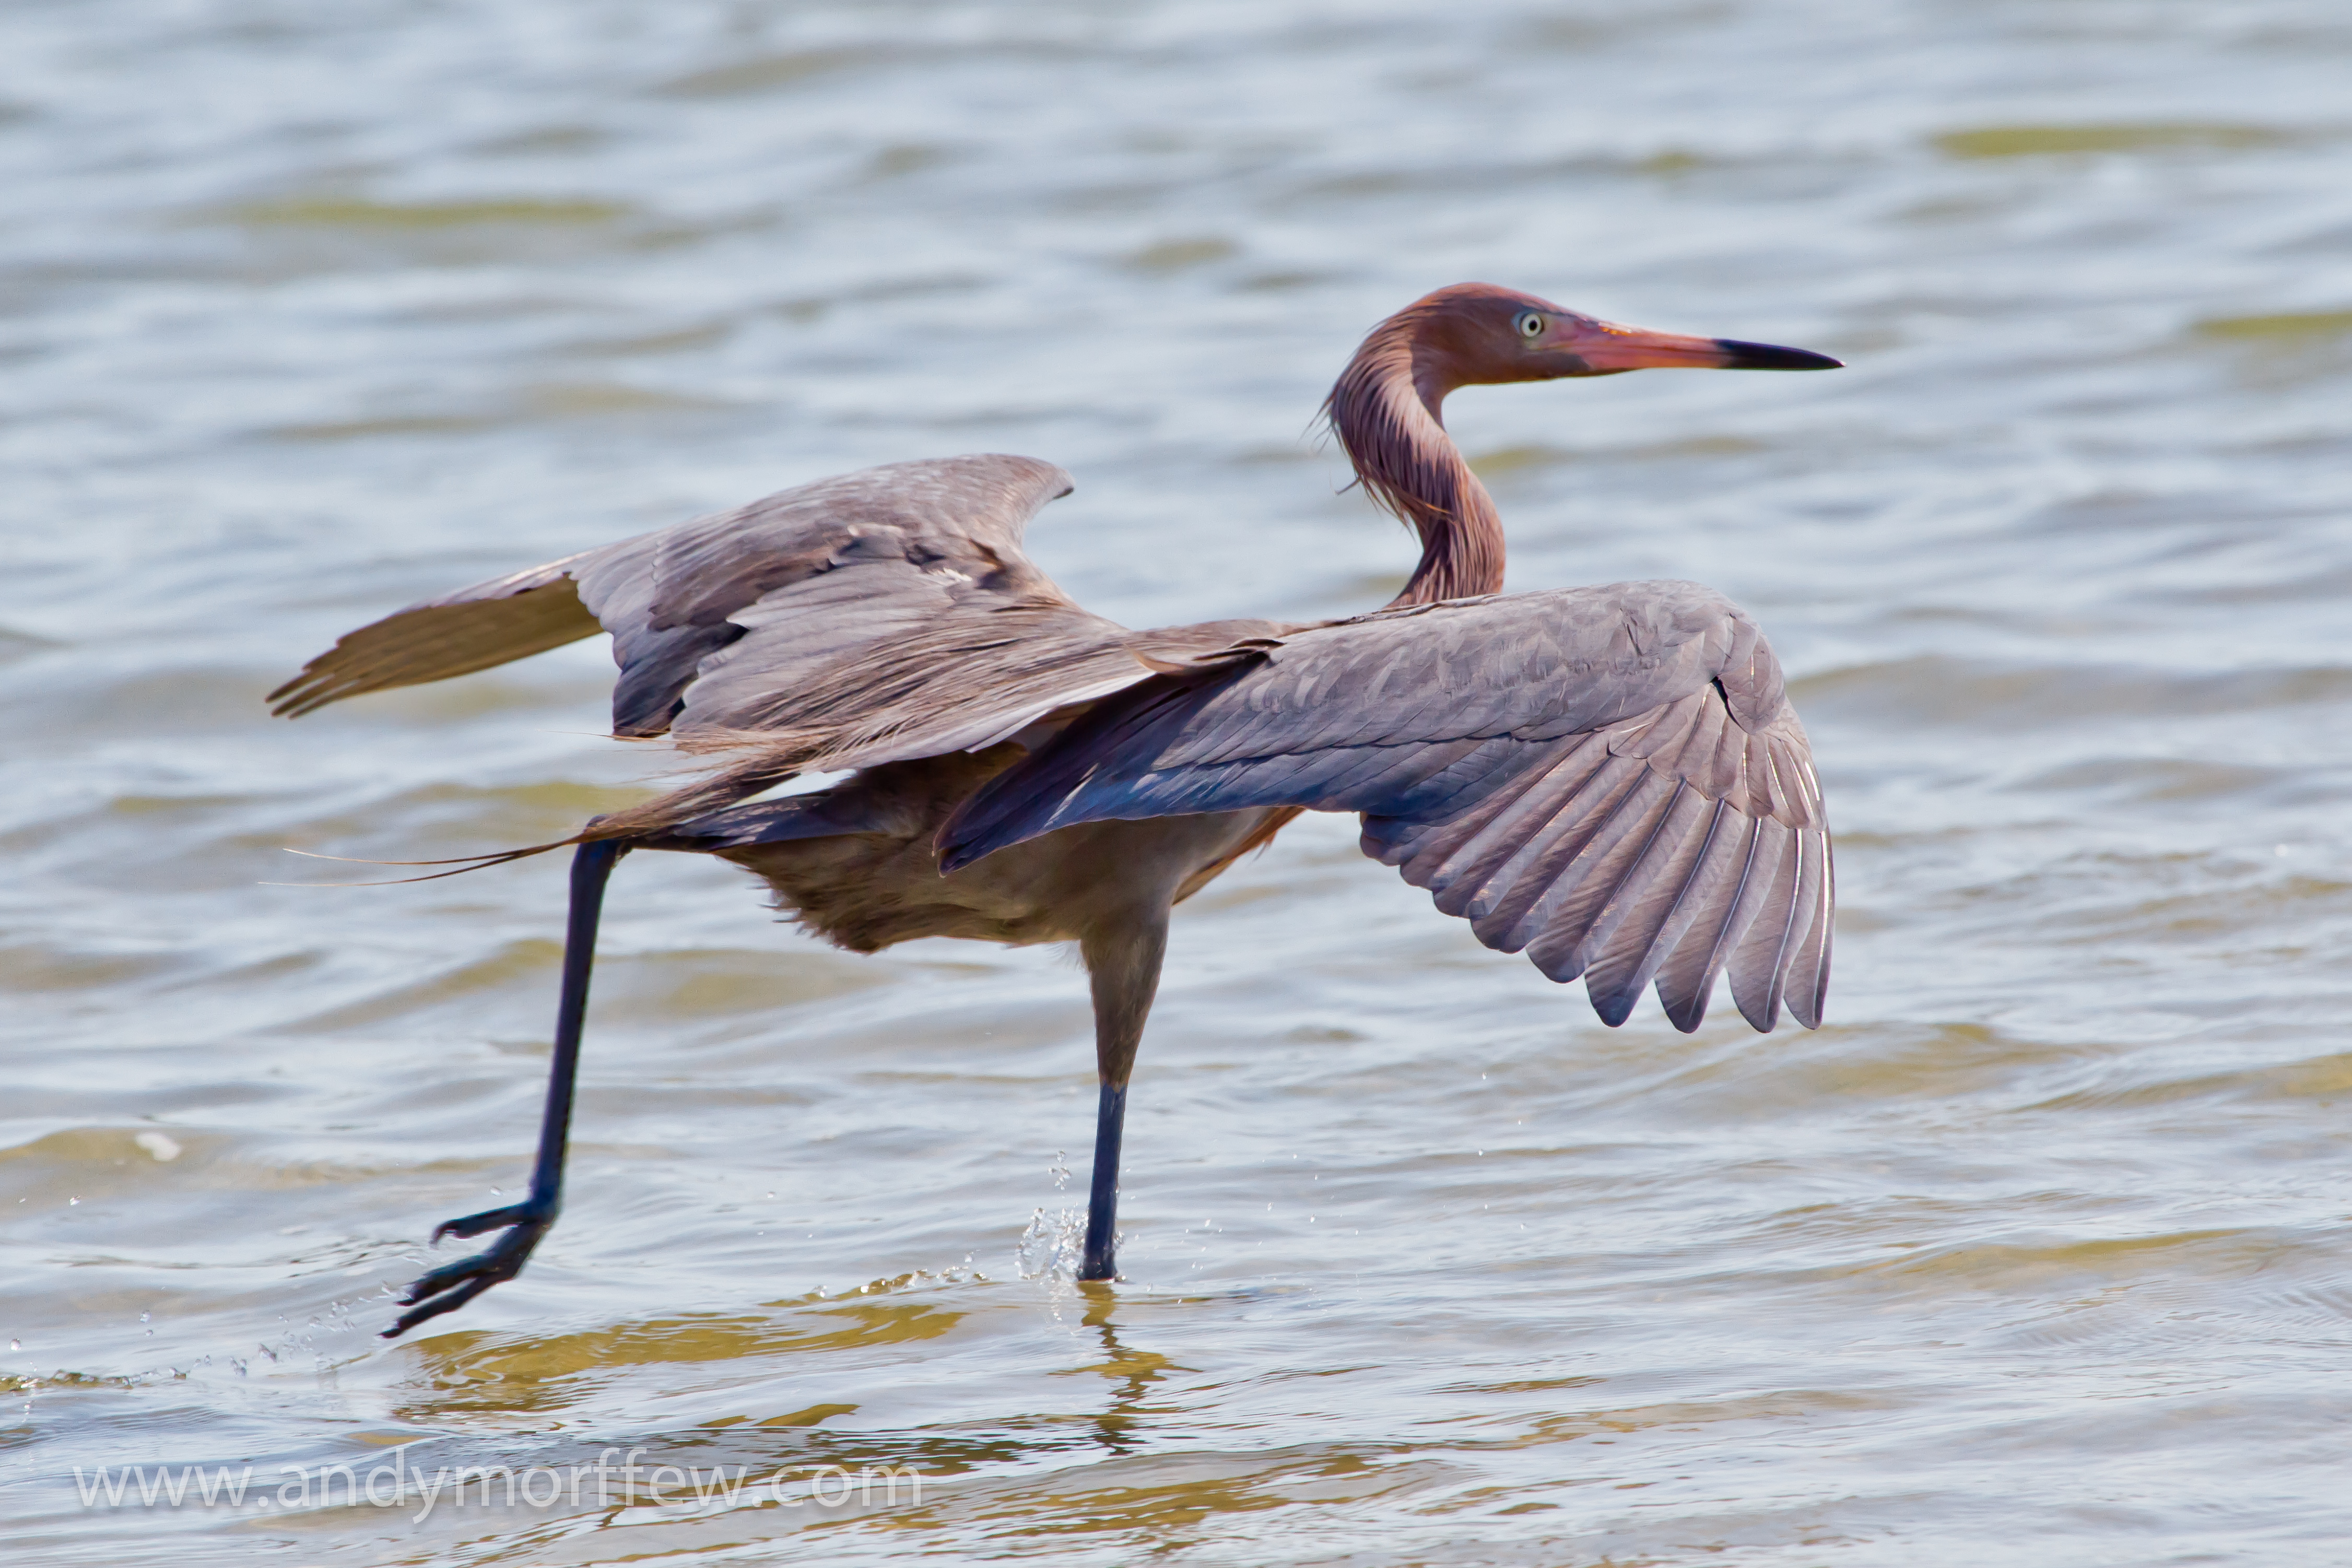
bird, wing, wildlife, beak, fauna, vertebrate, blinkagain, heron, florida, mergus, shorebird, andymorffew, morffew, naturethroughthelens, marcoisland, tigertailbeach, reddishegret, redshank, seaduck